Bob Grumman

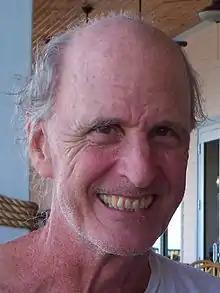
Bob Grumman, Florida, September 2010

Bob Grumman (February 2, 1941 – April 2, 2015) was an American mathematical poet and critic of what he called "otherstream" poetry. He was a columnist for "Factsheet Five" from 1987 to 1992, and wrote a regular column for "Small Press Review" beginning in 1993. He was a participant in international mail art since 1985. His work was represented in a number of museums and archives devoted to concrete and visual poetry. Considerations of his work have appeared in "Meat Epoch", "Factsheet Five", "Taproot Reviews" and elsewhere.